Execution of Charles Brooks Jr.

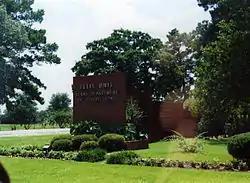
Ellis Unit, where Brooks was held on the men's death row

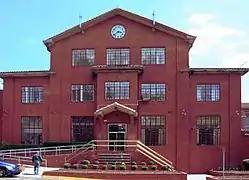
Huntsville Unit, where Brooks was executed

Brooks was raised in a family in Fort Worth, Texas. He attended I.M. Terrell High School, where he played football.